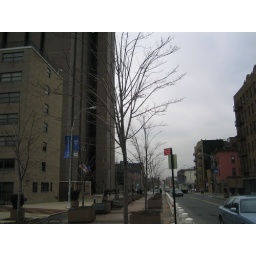
It wouldn't be winter in NY without a few of these days...bitter cold gray sky